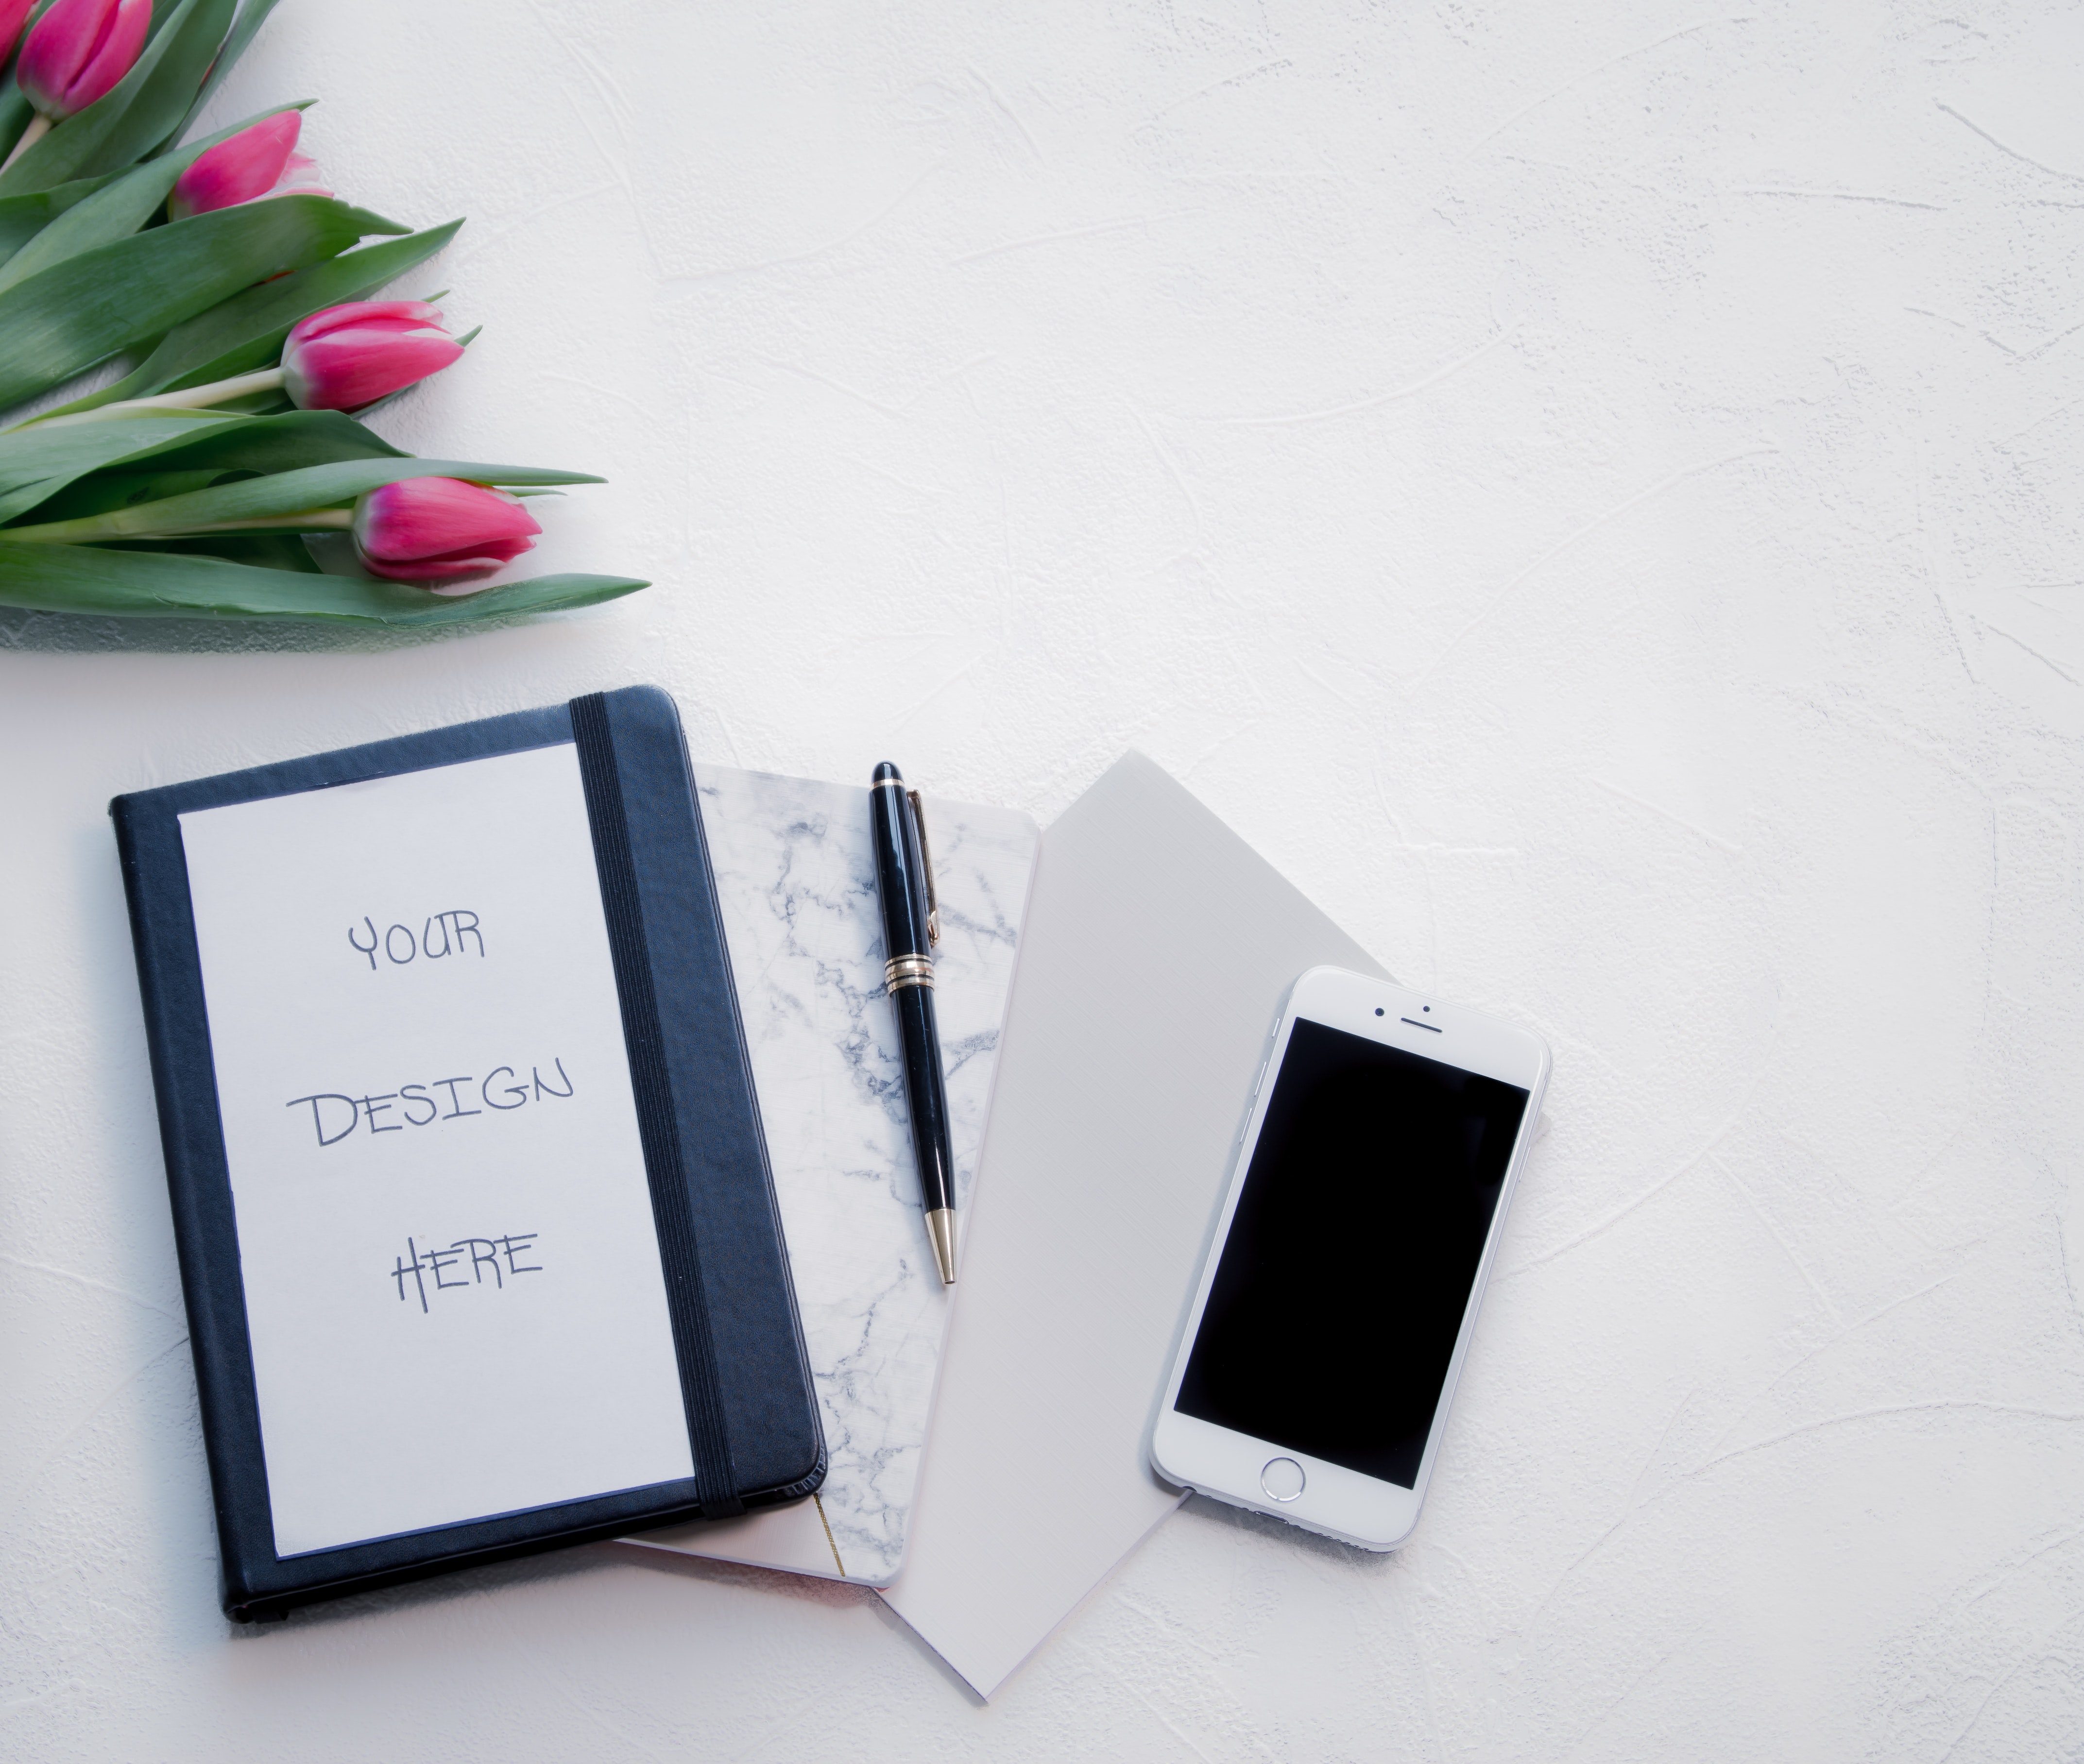
pink, wallet, technology, plant, picture frame, electronic device, paper product, stationery, fashion accessory, rectangle